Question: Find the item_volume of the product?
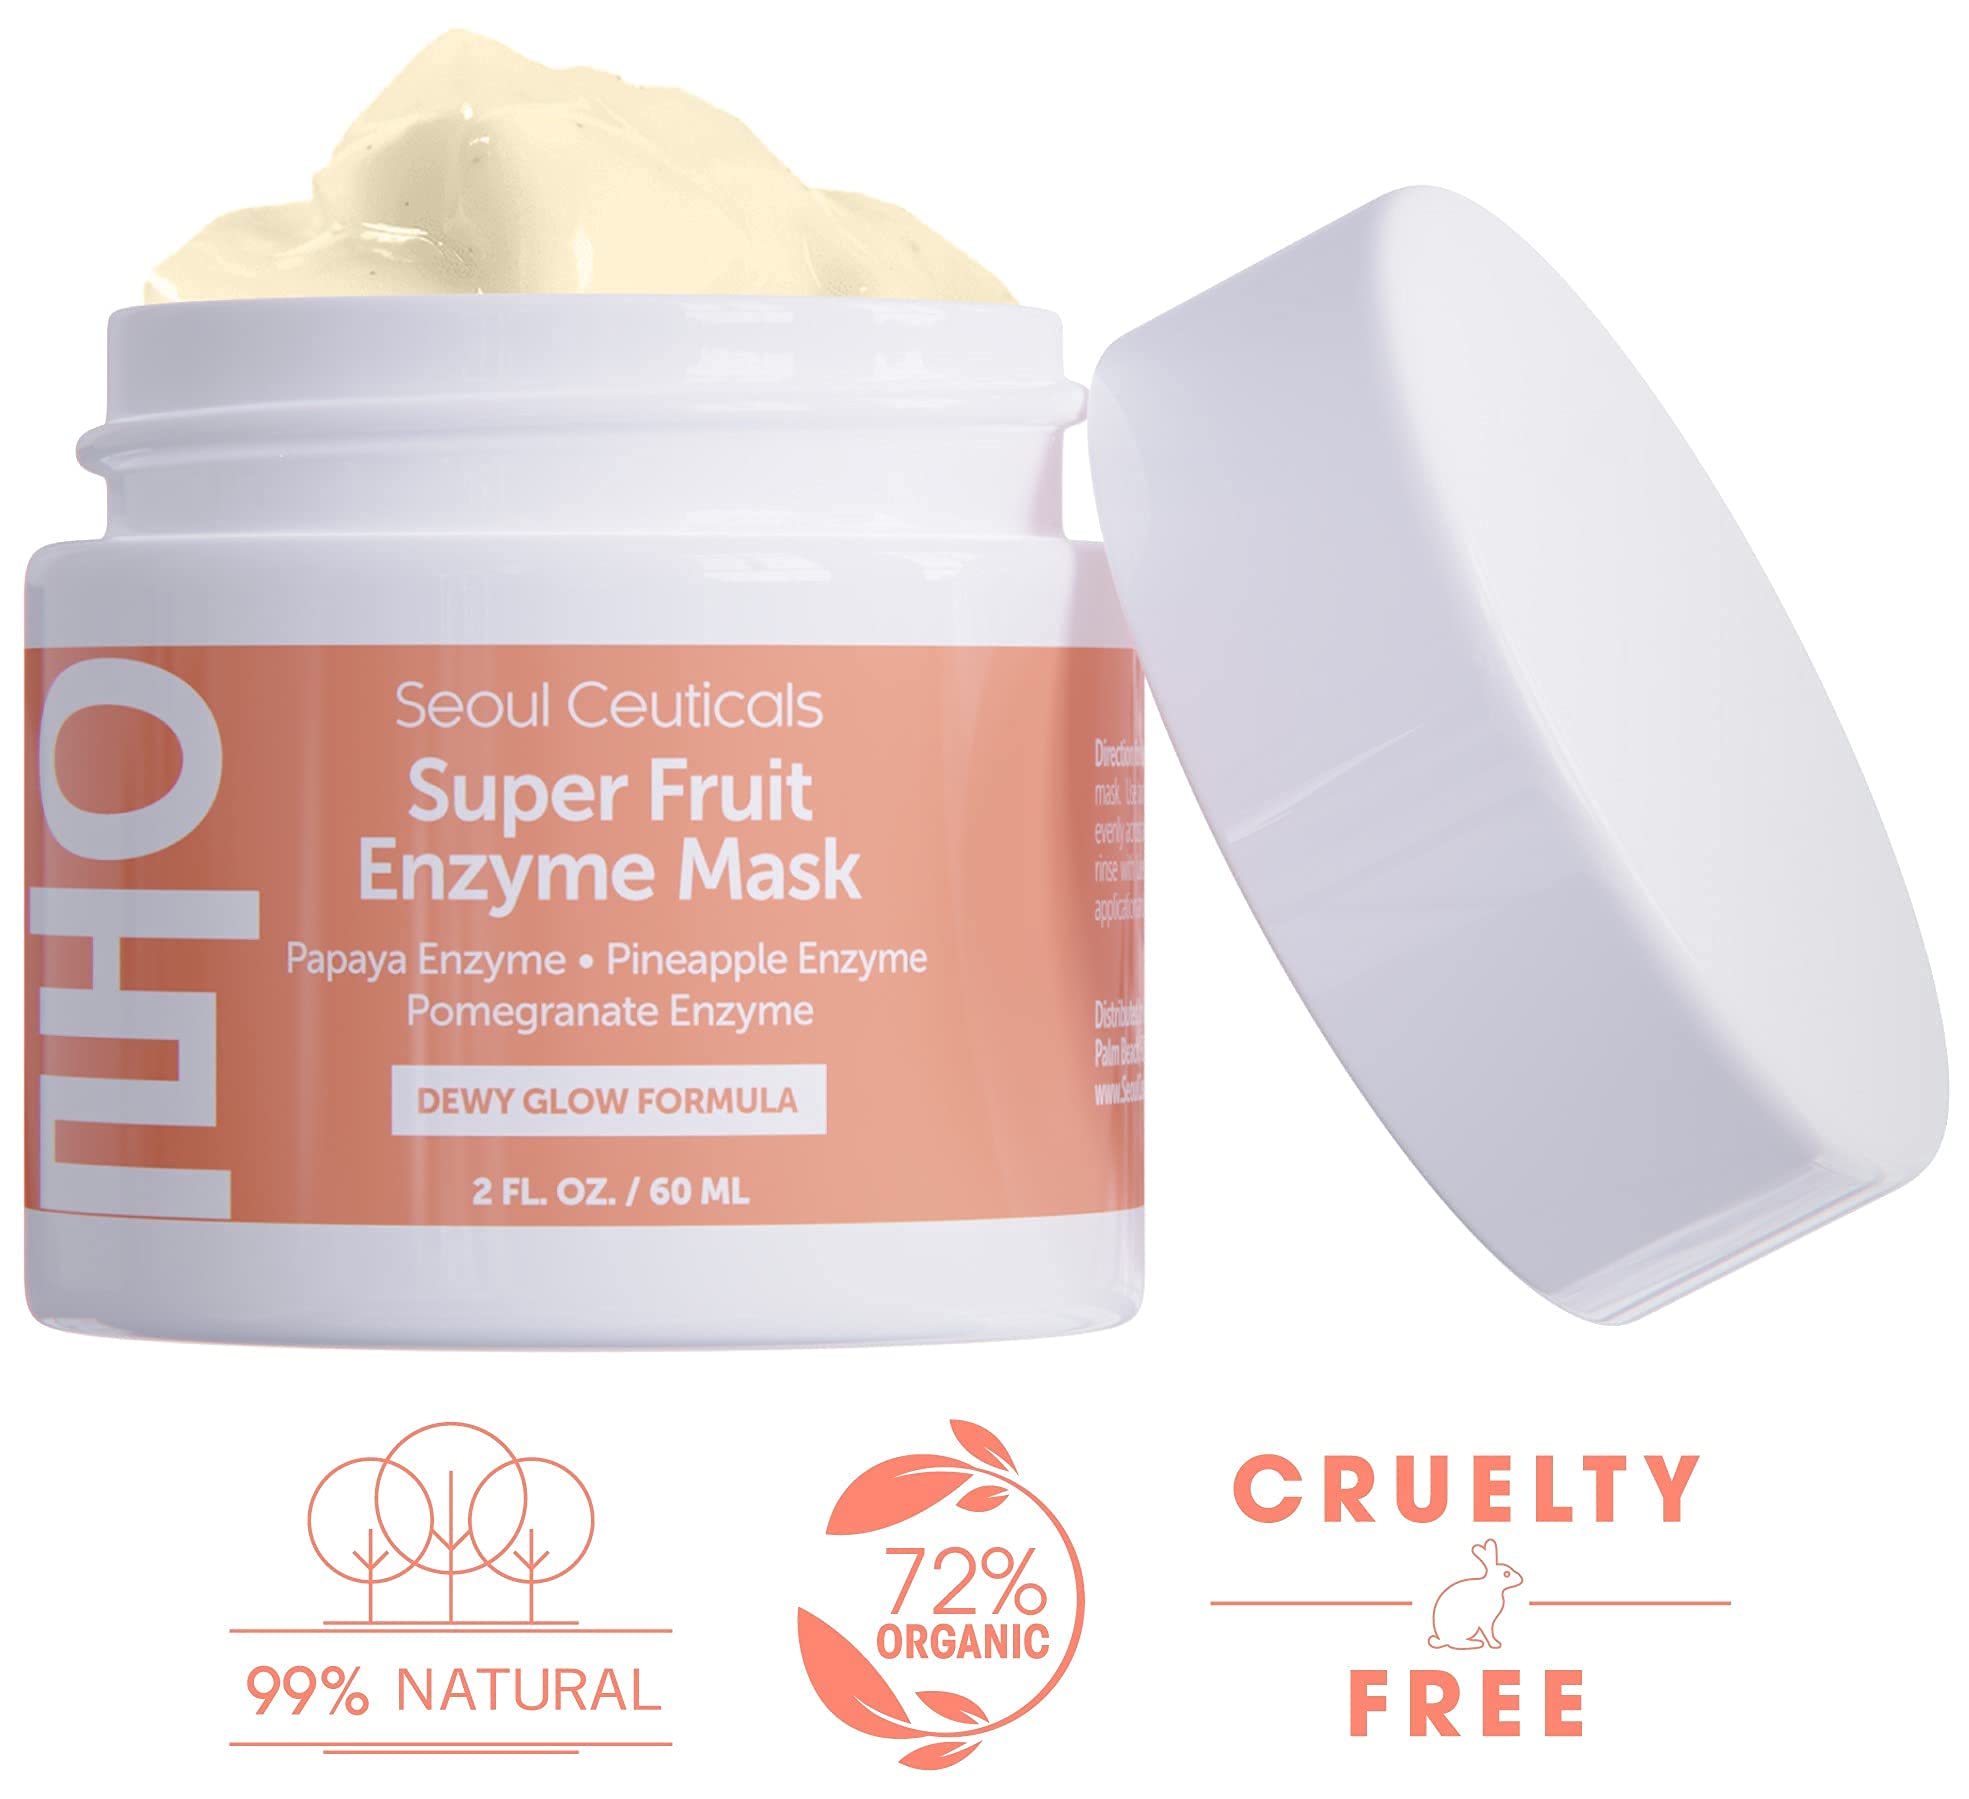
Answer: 2.0 fluid ounce